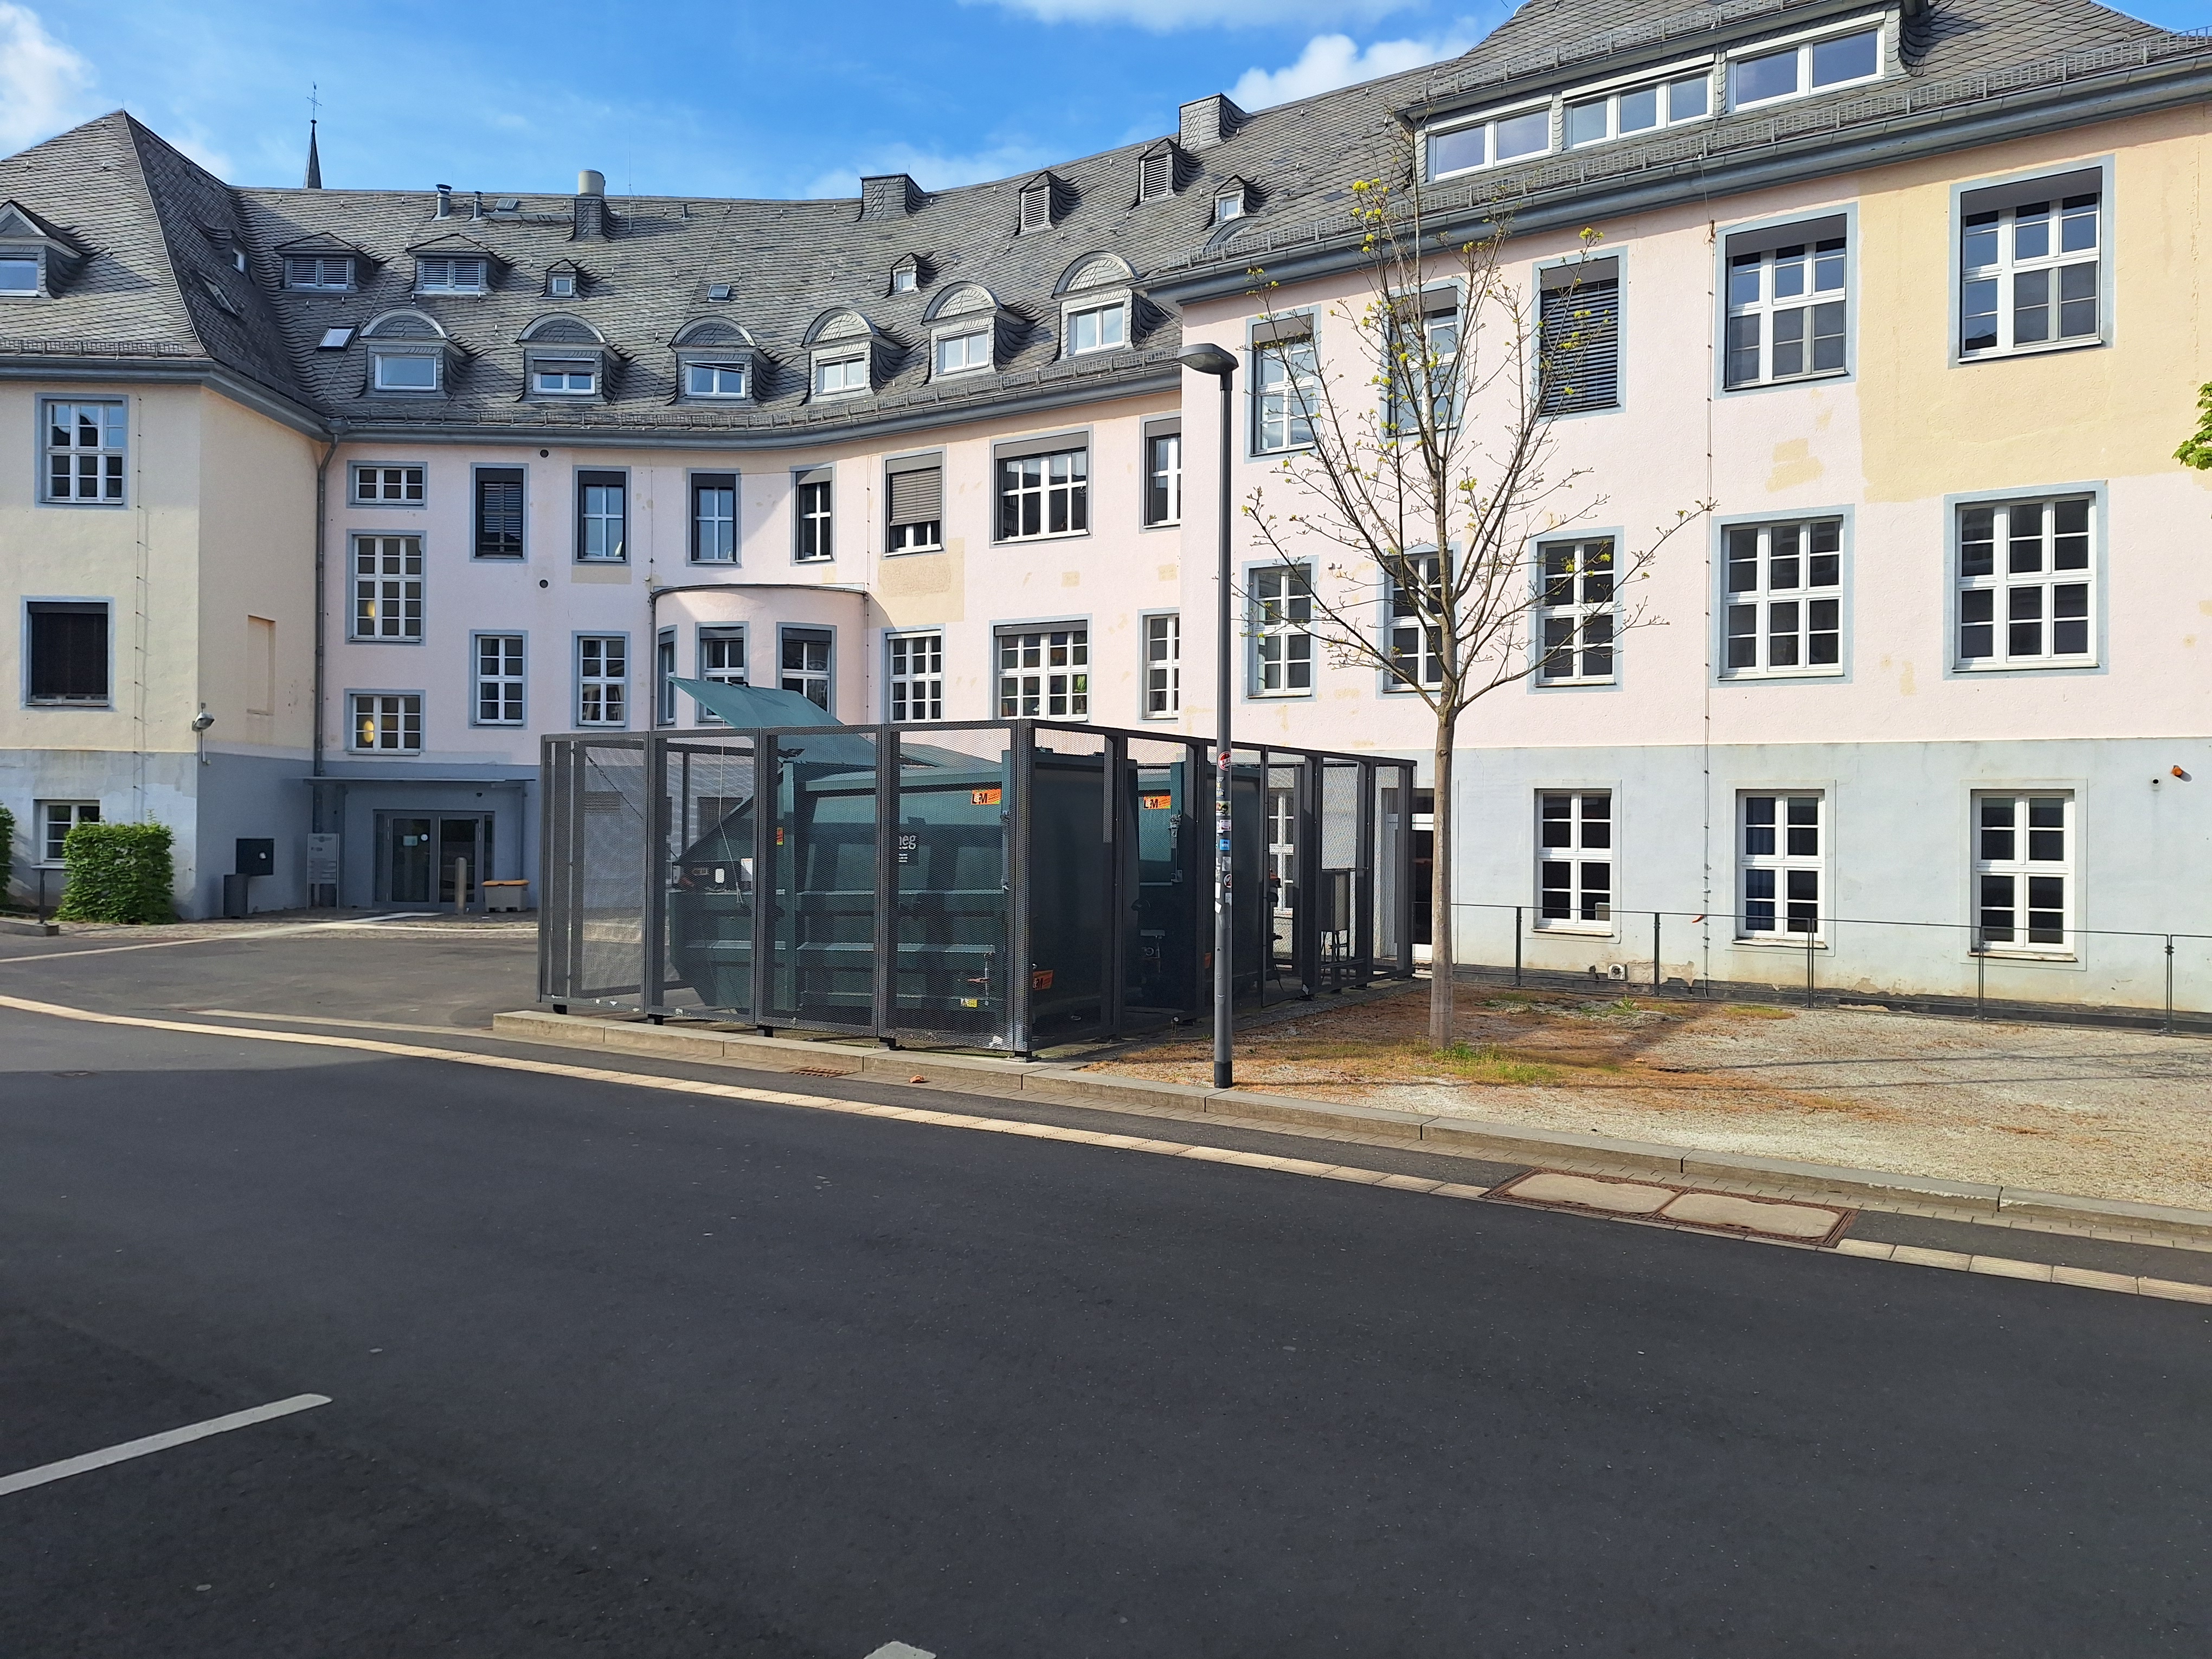
Building: Deutschhausstraße 3